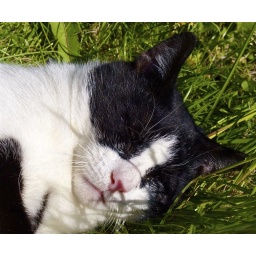
Spudley the cat sleeping in the spring sunshine